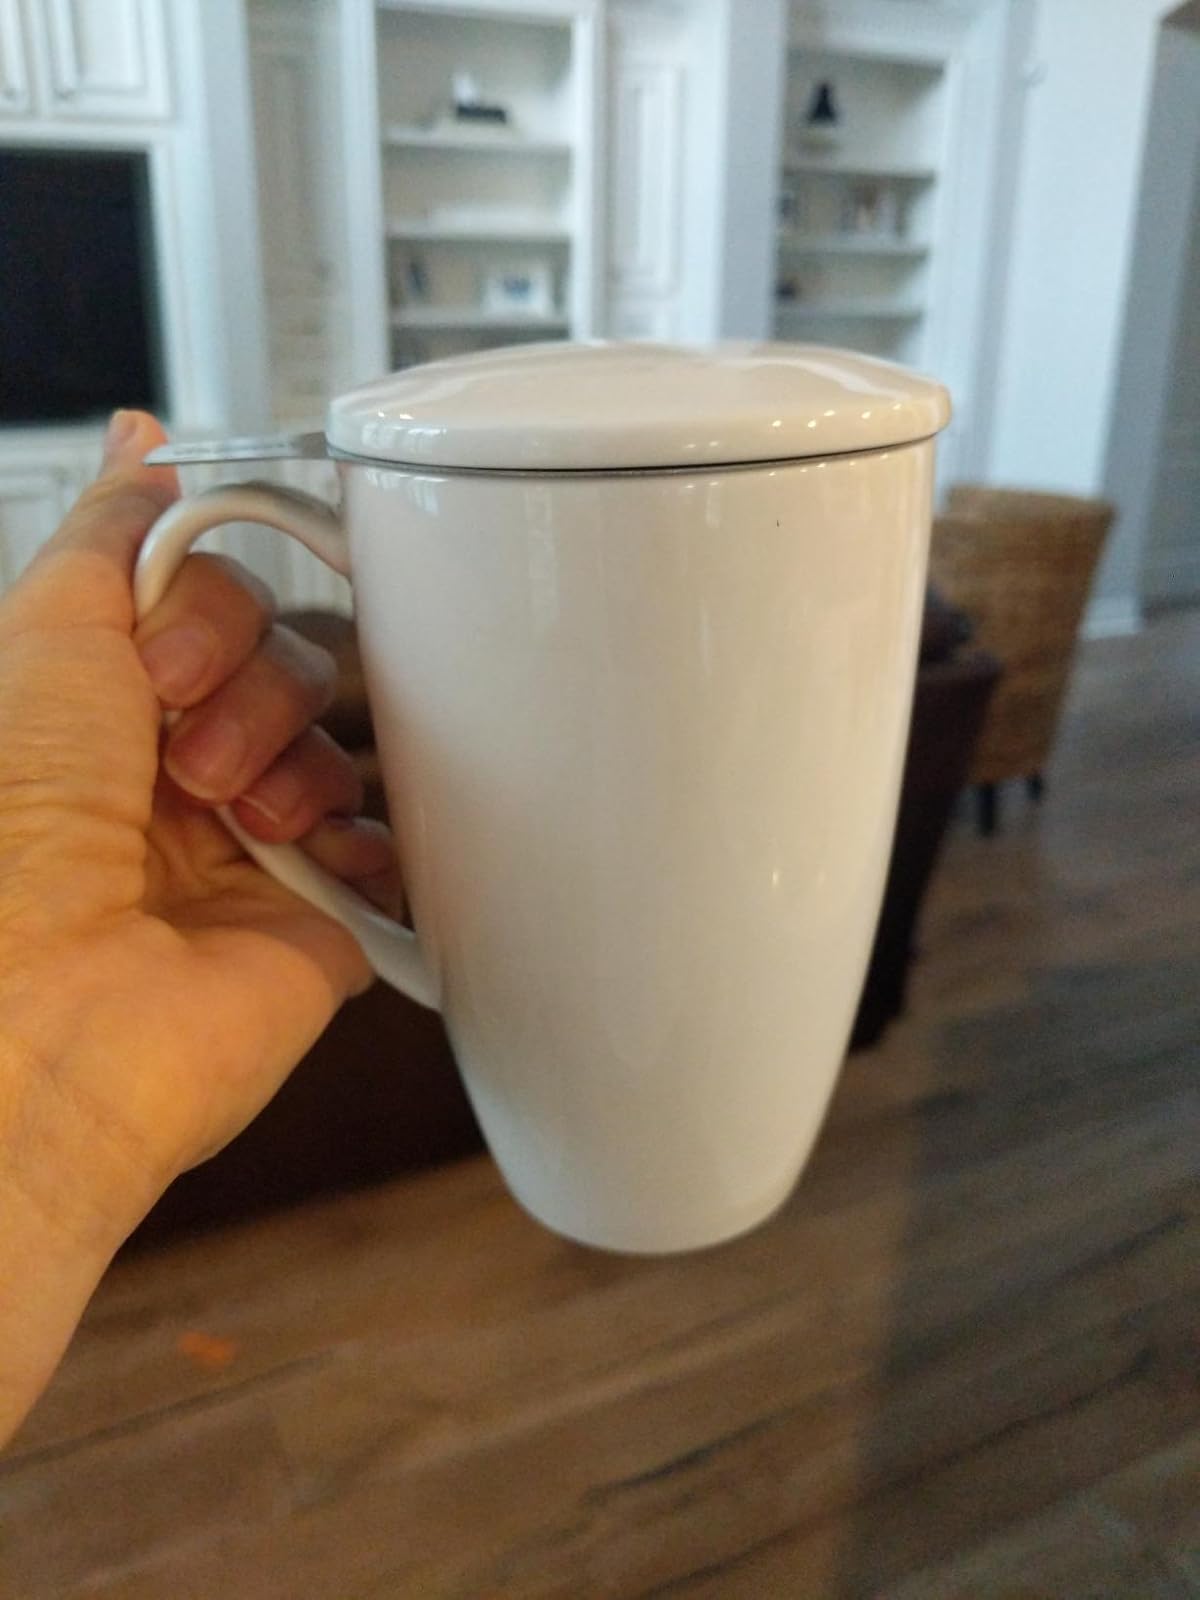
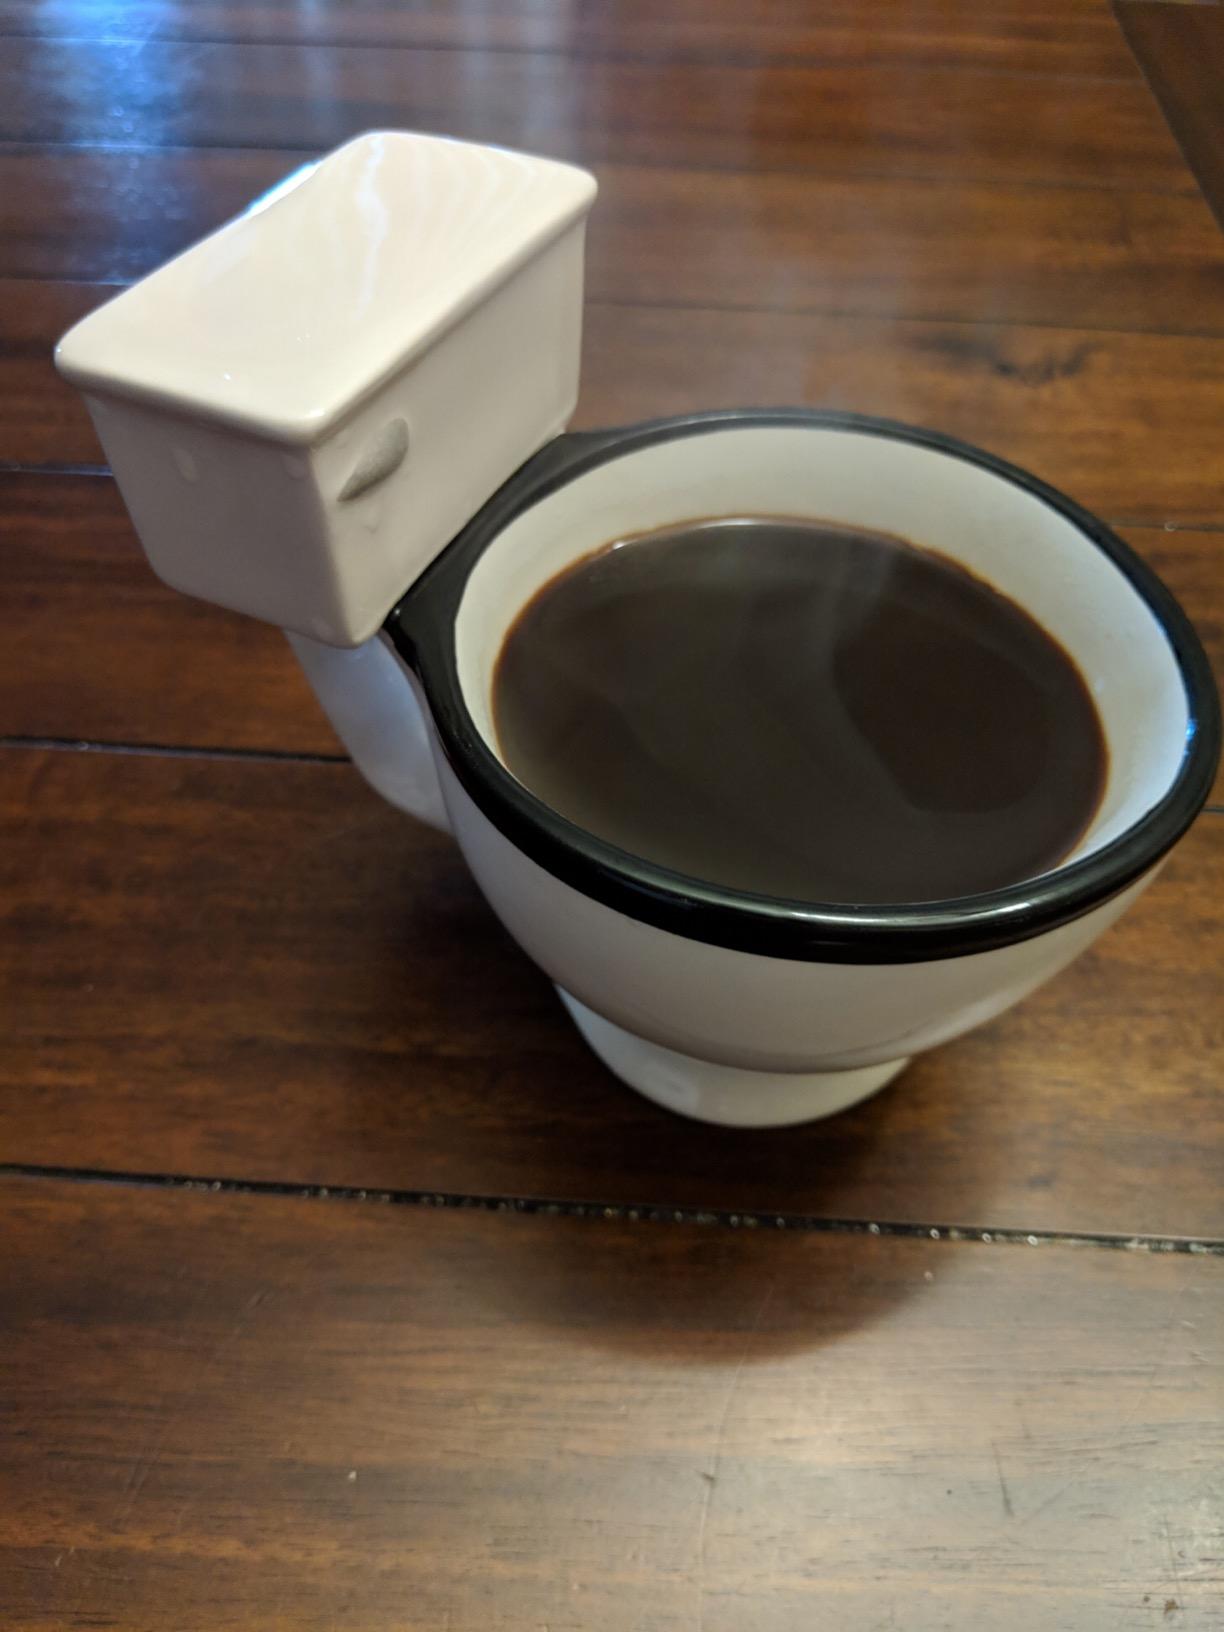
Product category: items_mug
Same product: no